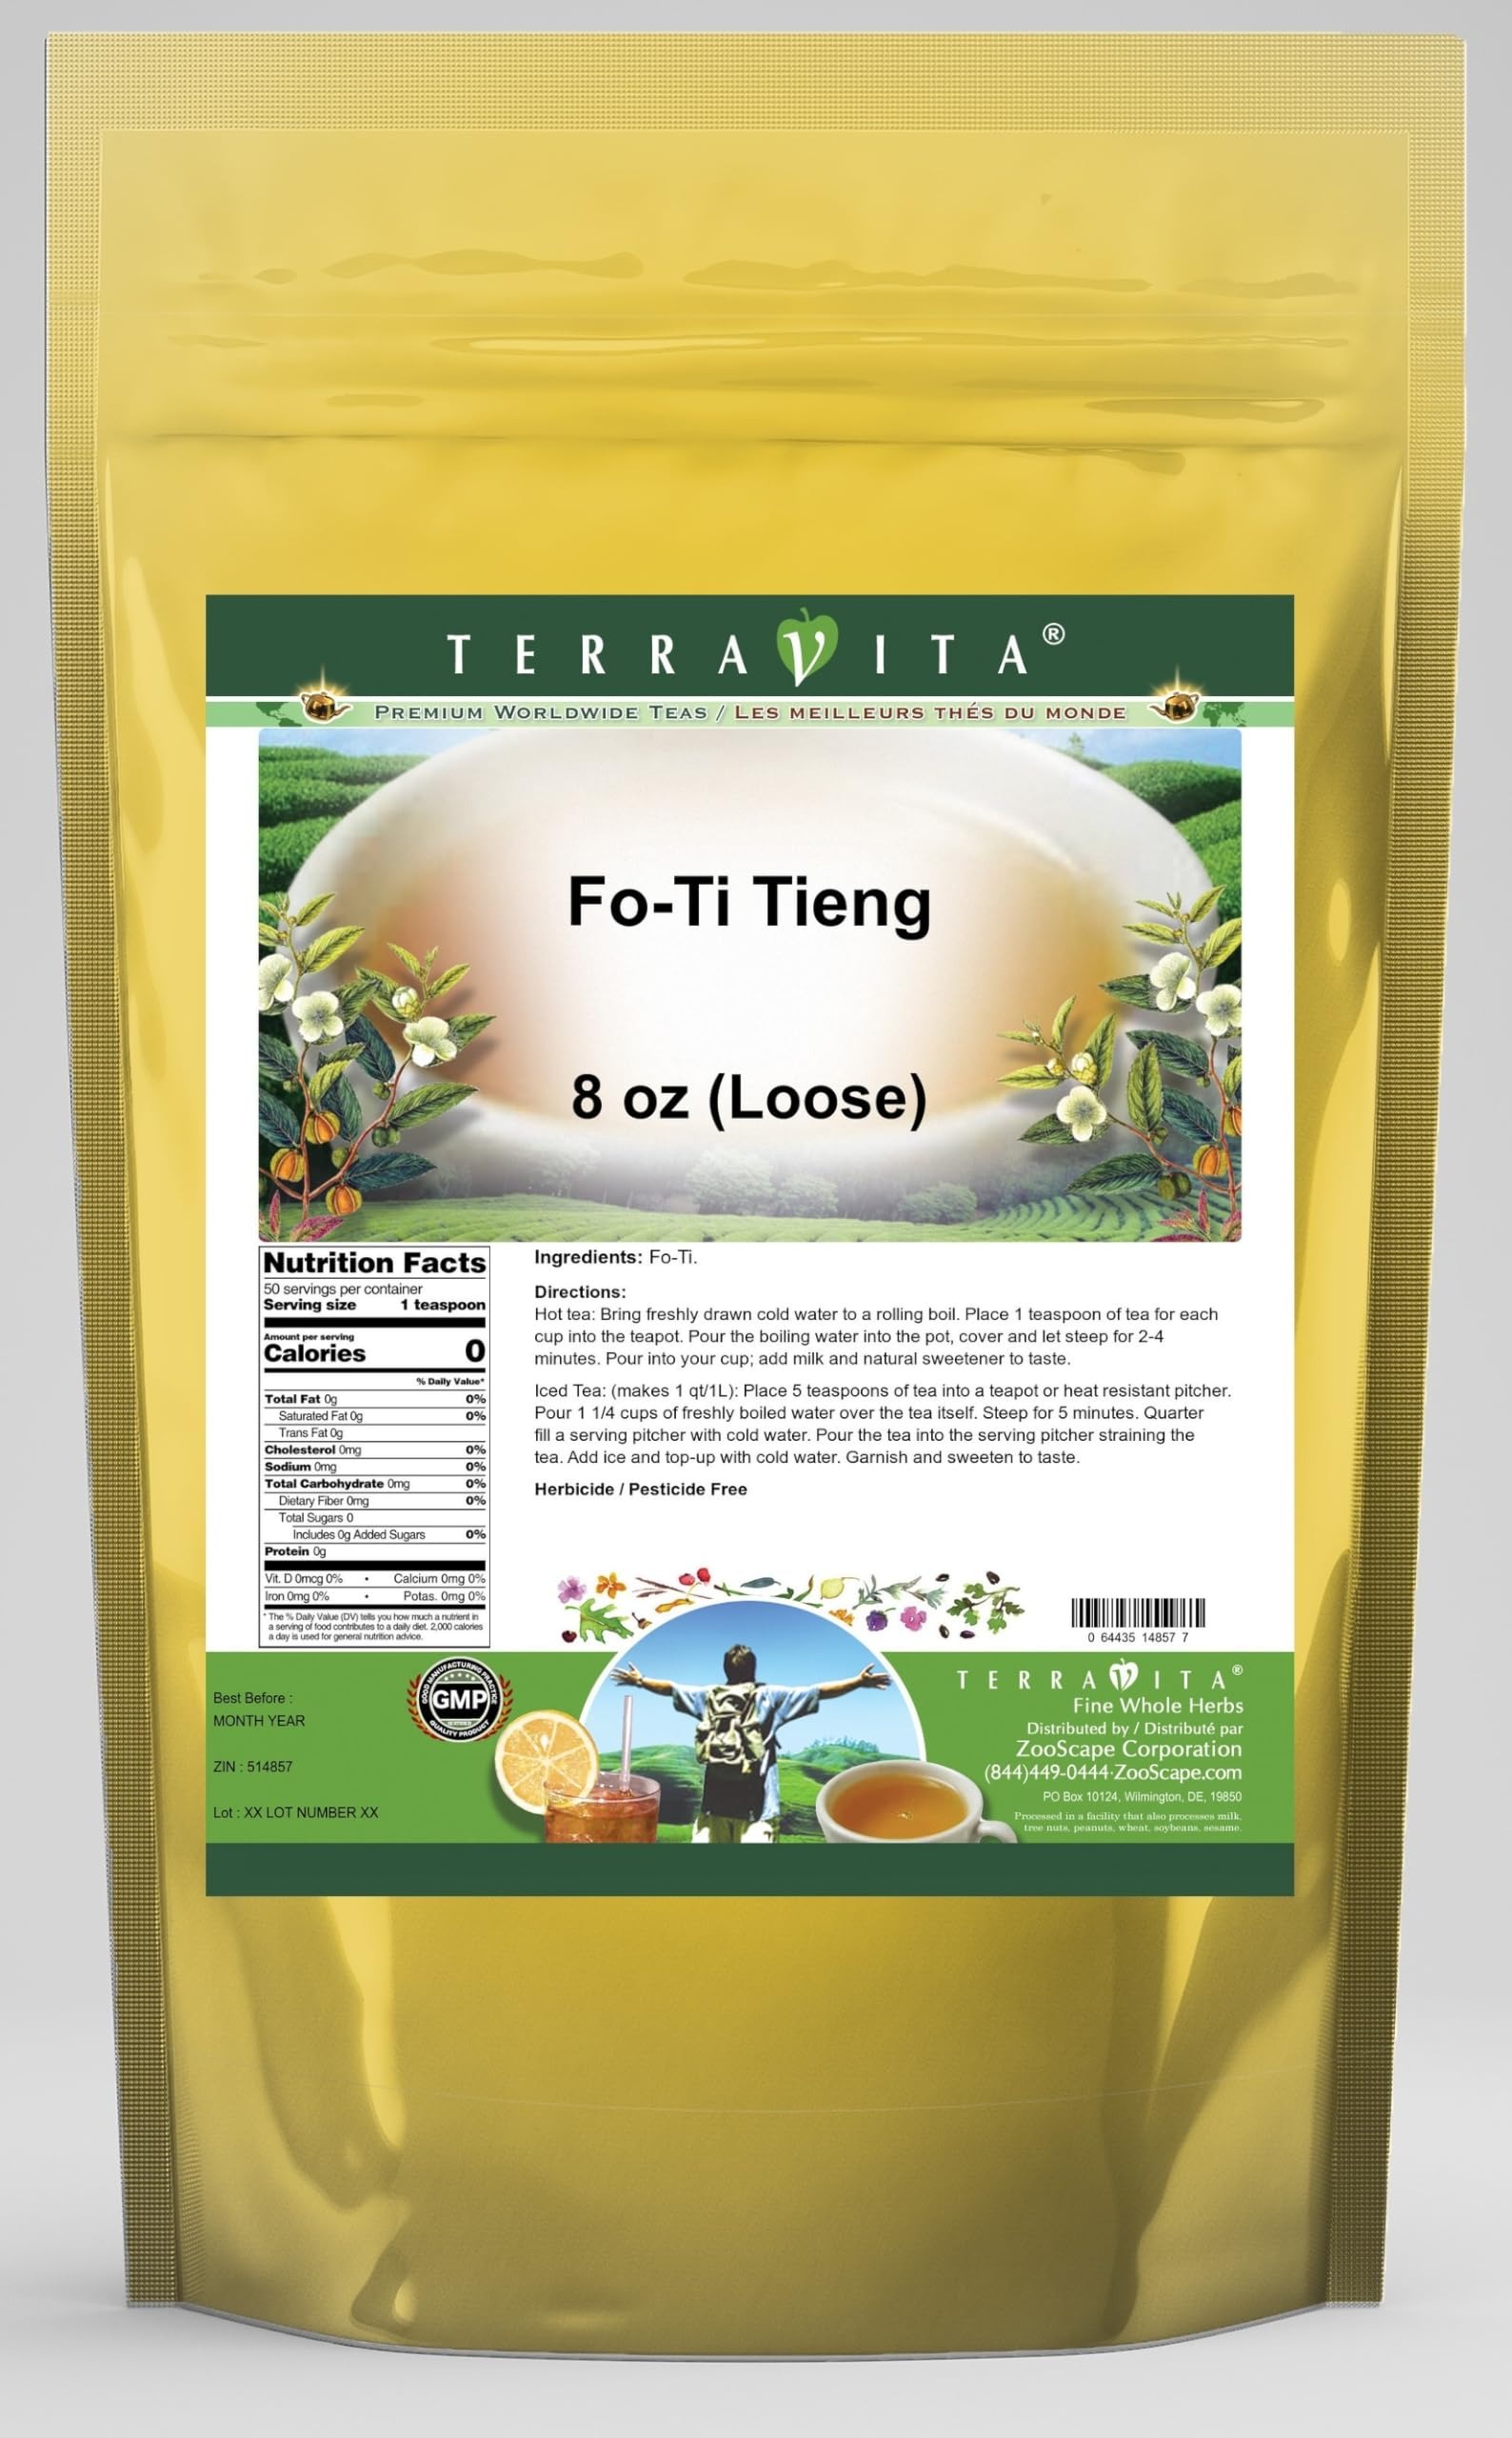
Item Name: Fo-Ti Tieng - Ho Shou Wu - Tea (Loose) (8 oz, ZIN: 514857)
Bullet Point 1: Fo-Ti Tieng - Ho Shou Wu - Tea (Loose) (8 oz, ZIN: 514857)
Bullet Point 2: No fillers.
Bullet Point 3: Manufacturer: TerraVita
Bullet Point 4: Size: 8 oz
Bullet Point 5: Loose Leaf Herbal Tea - Packed in a convenient upright pouch!
Product Description: Fo-Ti Tieng - Ho Shou Wu - Tea (Loose) (8 oz, ZIN: 514857)<BR><BR>Packaged in the United States in a GMP certified facility (Good Manufacturing Practice).<BR><BR>No fillers.<BR><BR>Manufacturer: TerraVita<BR><BR>Size: 8 oz<BR><BR>Loose Leaf Herbal Tea - Packed in a convenient upright pouch!<BR><BR>Ingredients: Fo-Ti
Value: 8.0
Unit: Ounce

Price: 29.52